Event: Nepal Earthquake
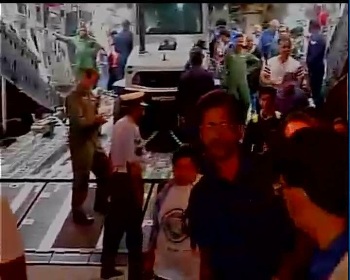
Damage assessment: no_damage